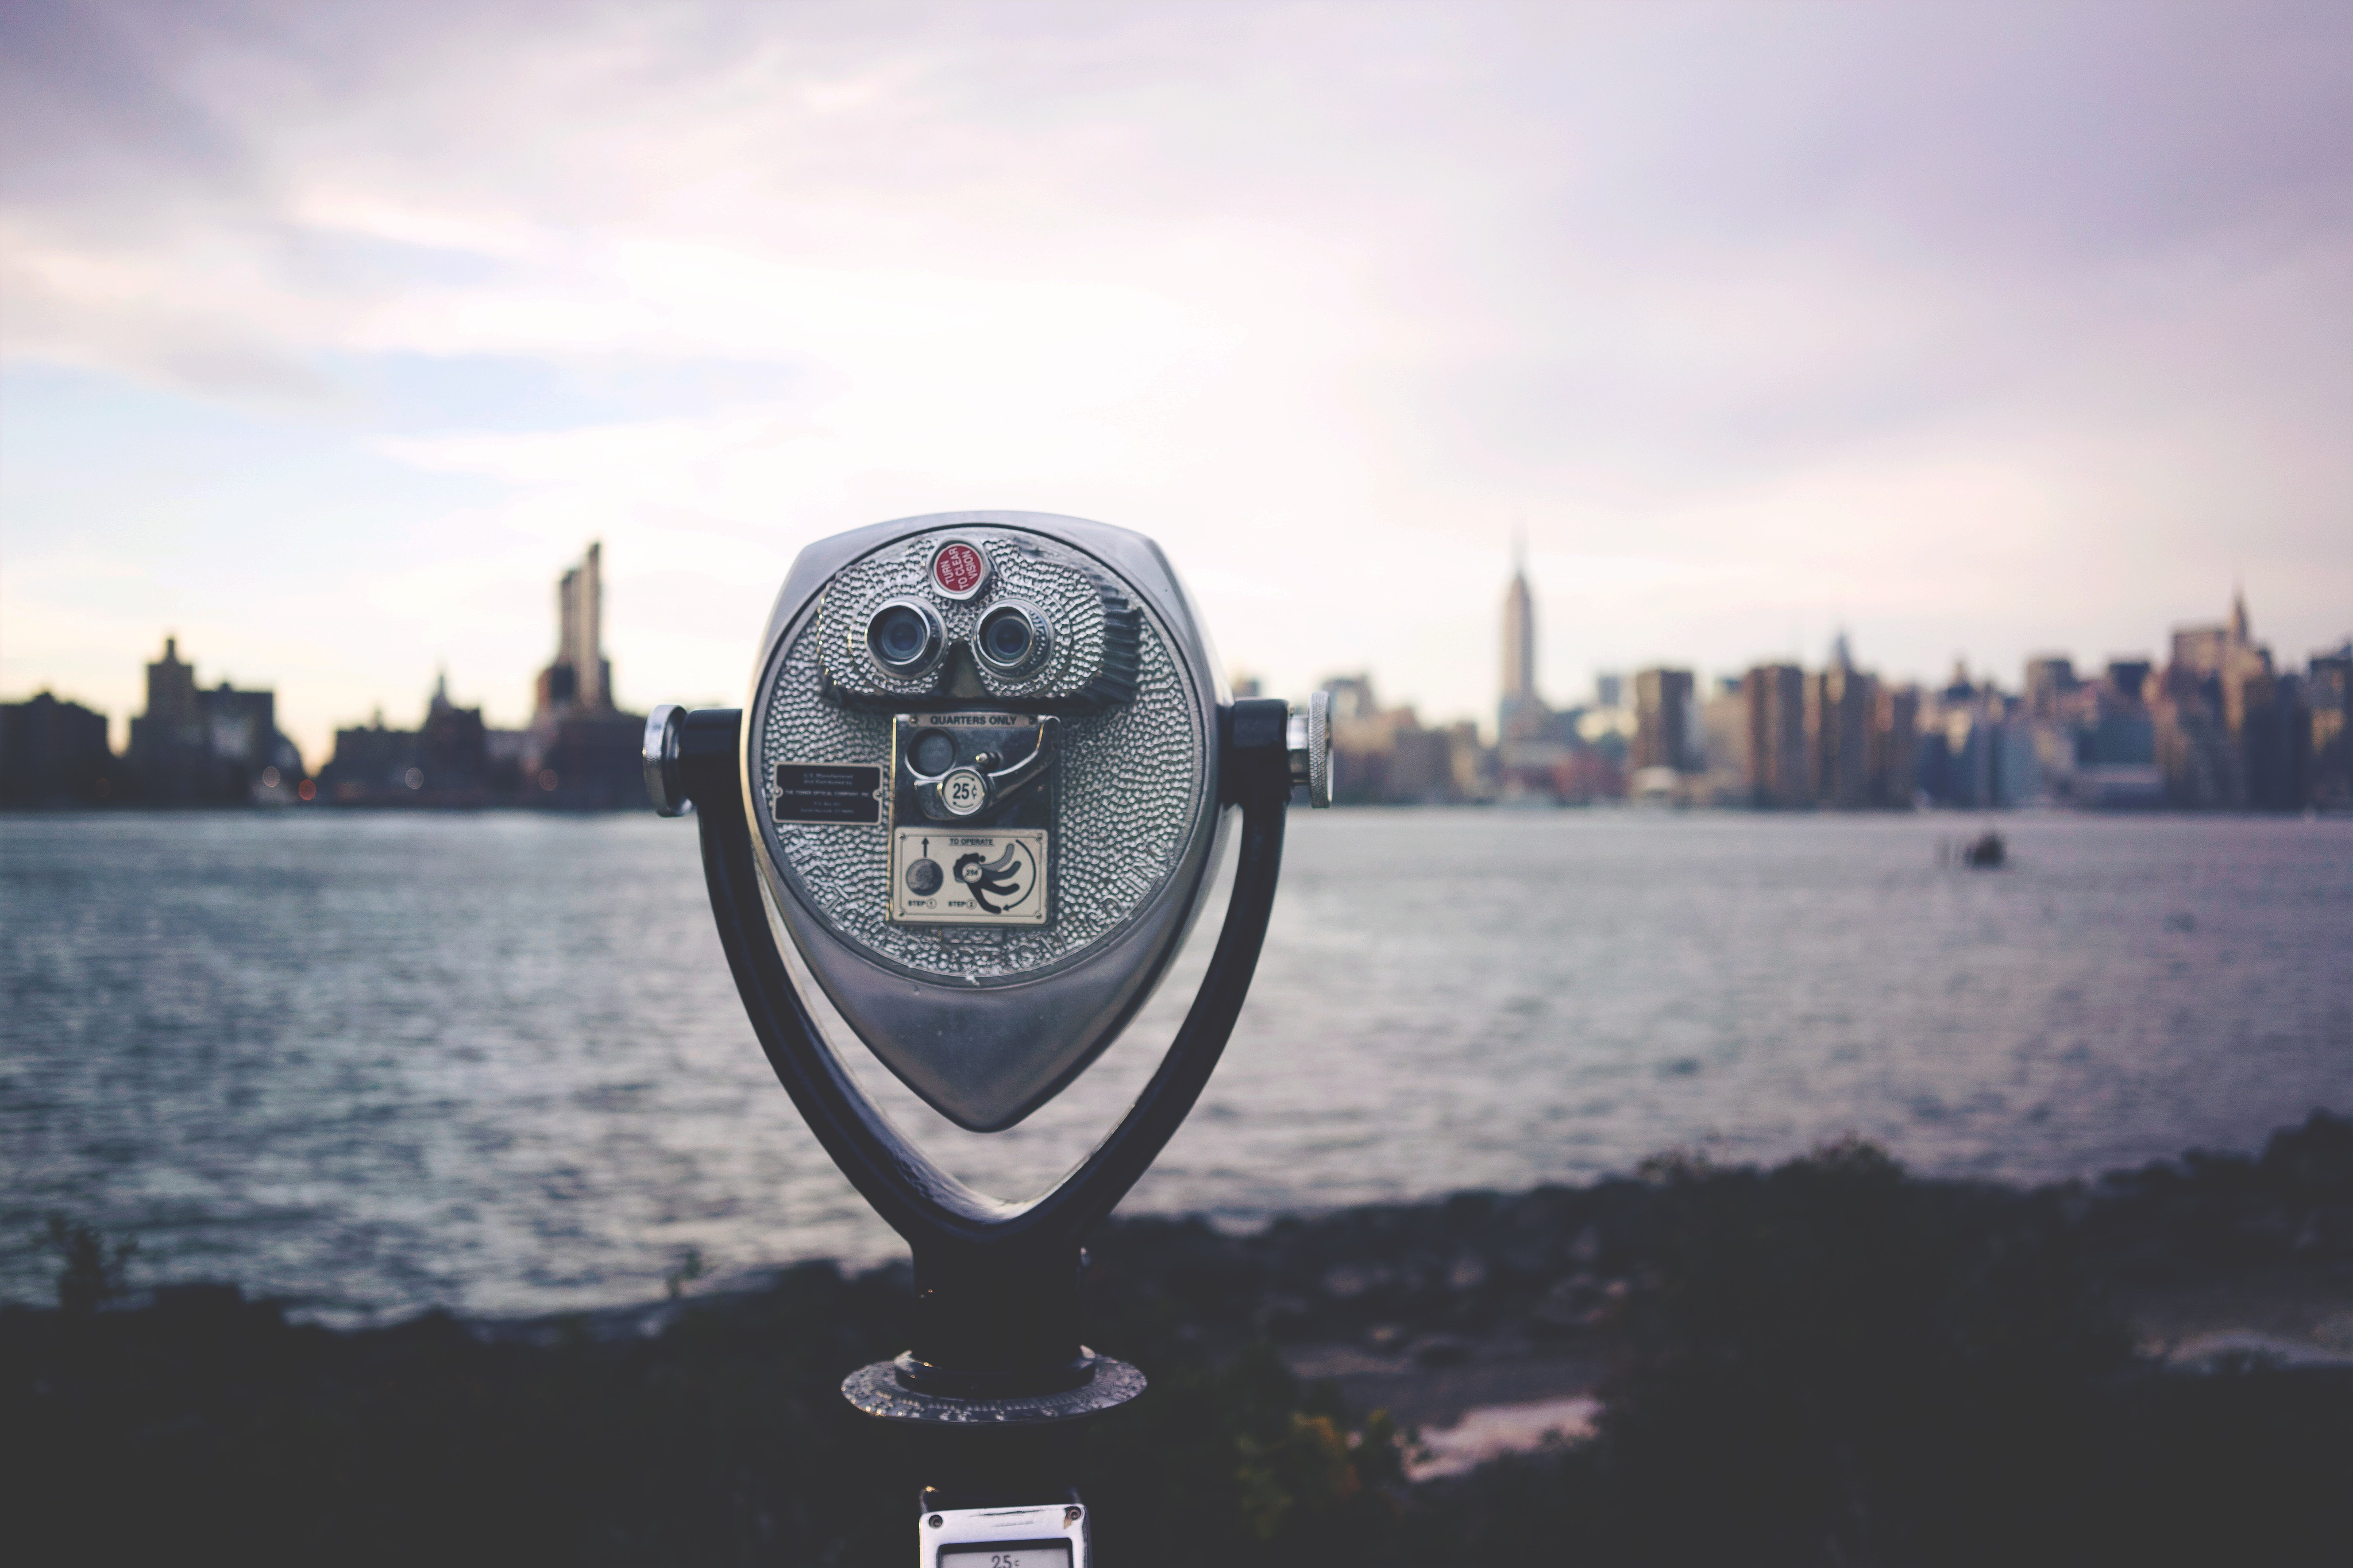
water, boat, city, vehicle, binocular, watercraft, screenshot, atmosphere of earth, veiwfinder